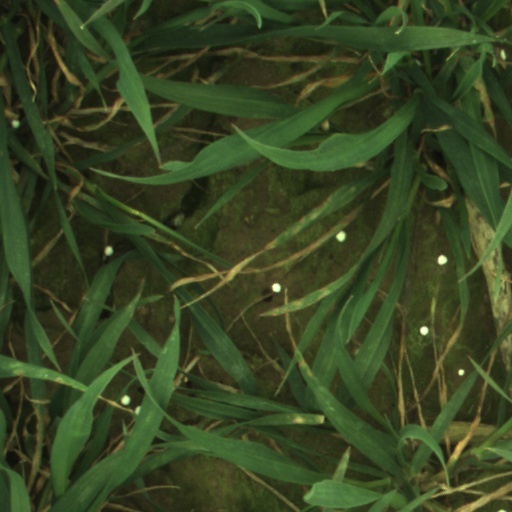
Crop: wheat